Motorcycle speedway

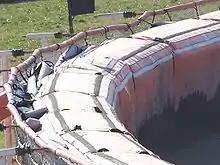
Air-fence close-up

Safety requirements include the use of suspended wire fences, air fences and wooden fences. Air fences are made up of inflated panels installed on the bends. The fence is designed to dissipate energy by allowing an impacted area to compress and transfer air into the rest of the fence through blow-off valves or restriction ports connected to the other sections. They are mandatory for tracks in the British Elite League, Polish Ekstraliga, Speedway Grand Prix and Speedway World Cup. Neutral zones outside the track provide safe run-off areas for riders and their machinery to minimise the potential risk of injury to spectators. The majority of tracks are dedicated to speedway or other sports such as sidecar speedway and banger racing. For larger events, the FIM occasionally sanctions the use of stadiums that install temporary tracks such as the British Grand Prix held at the Millennium Stadium in Cardiff.